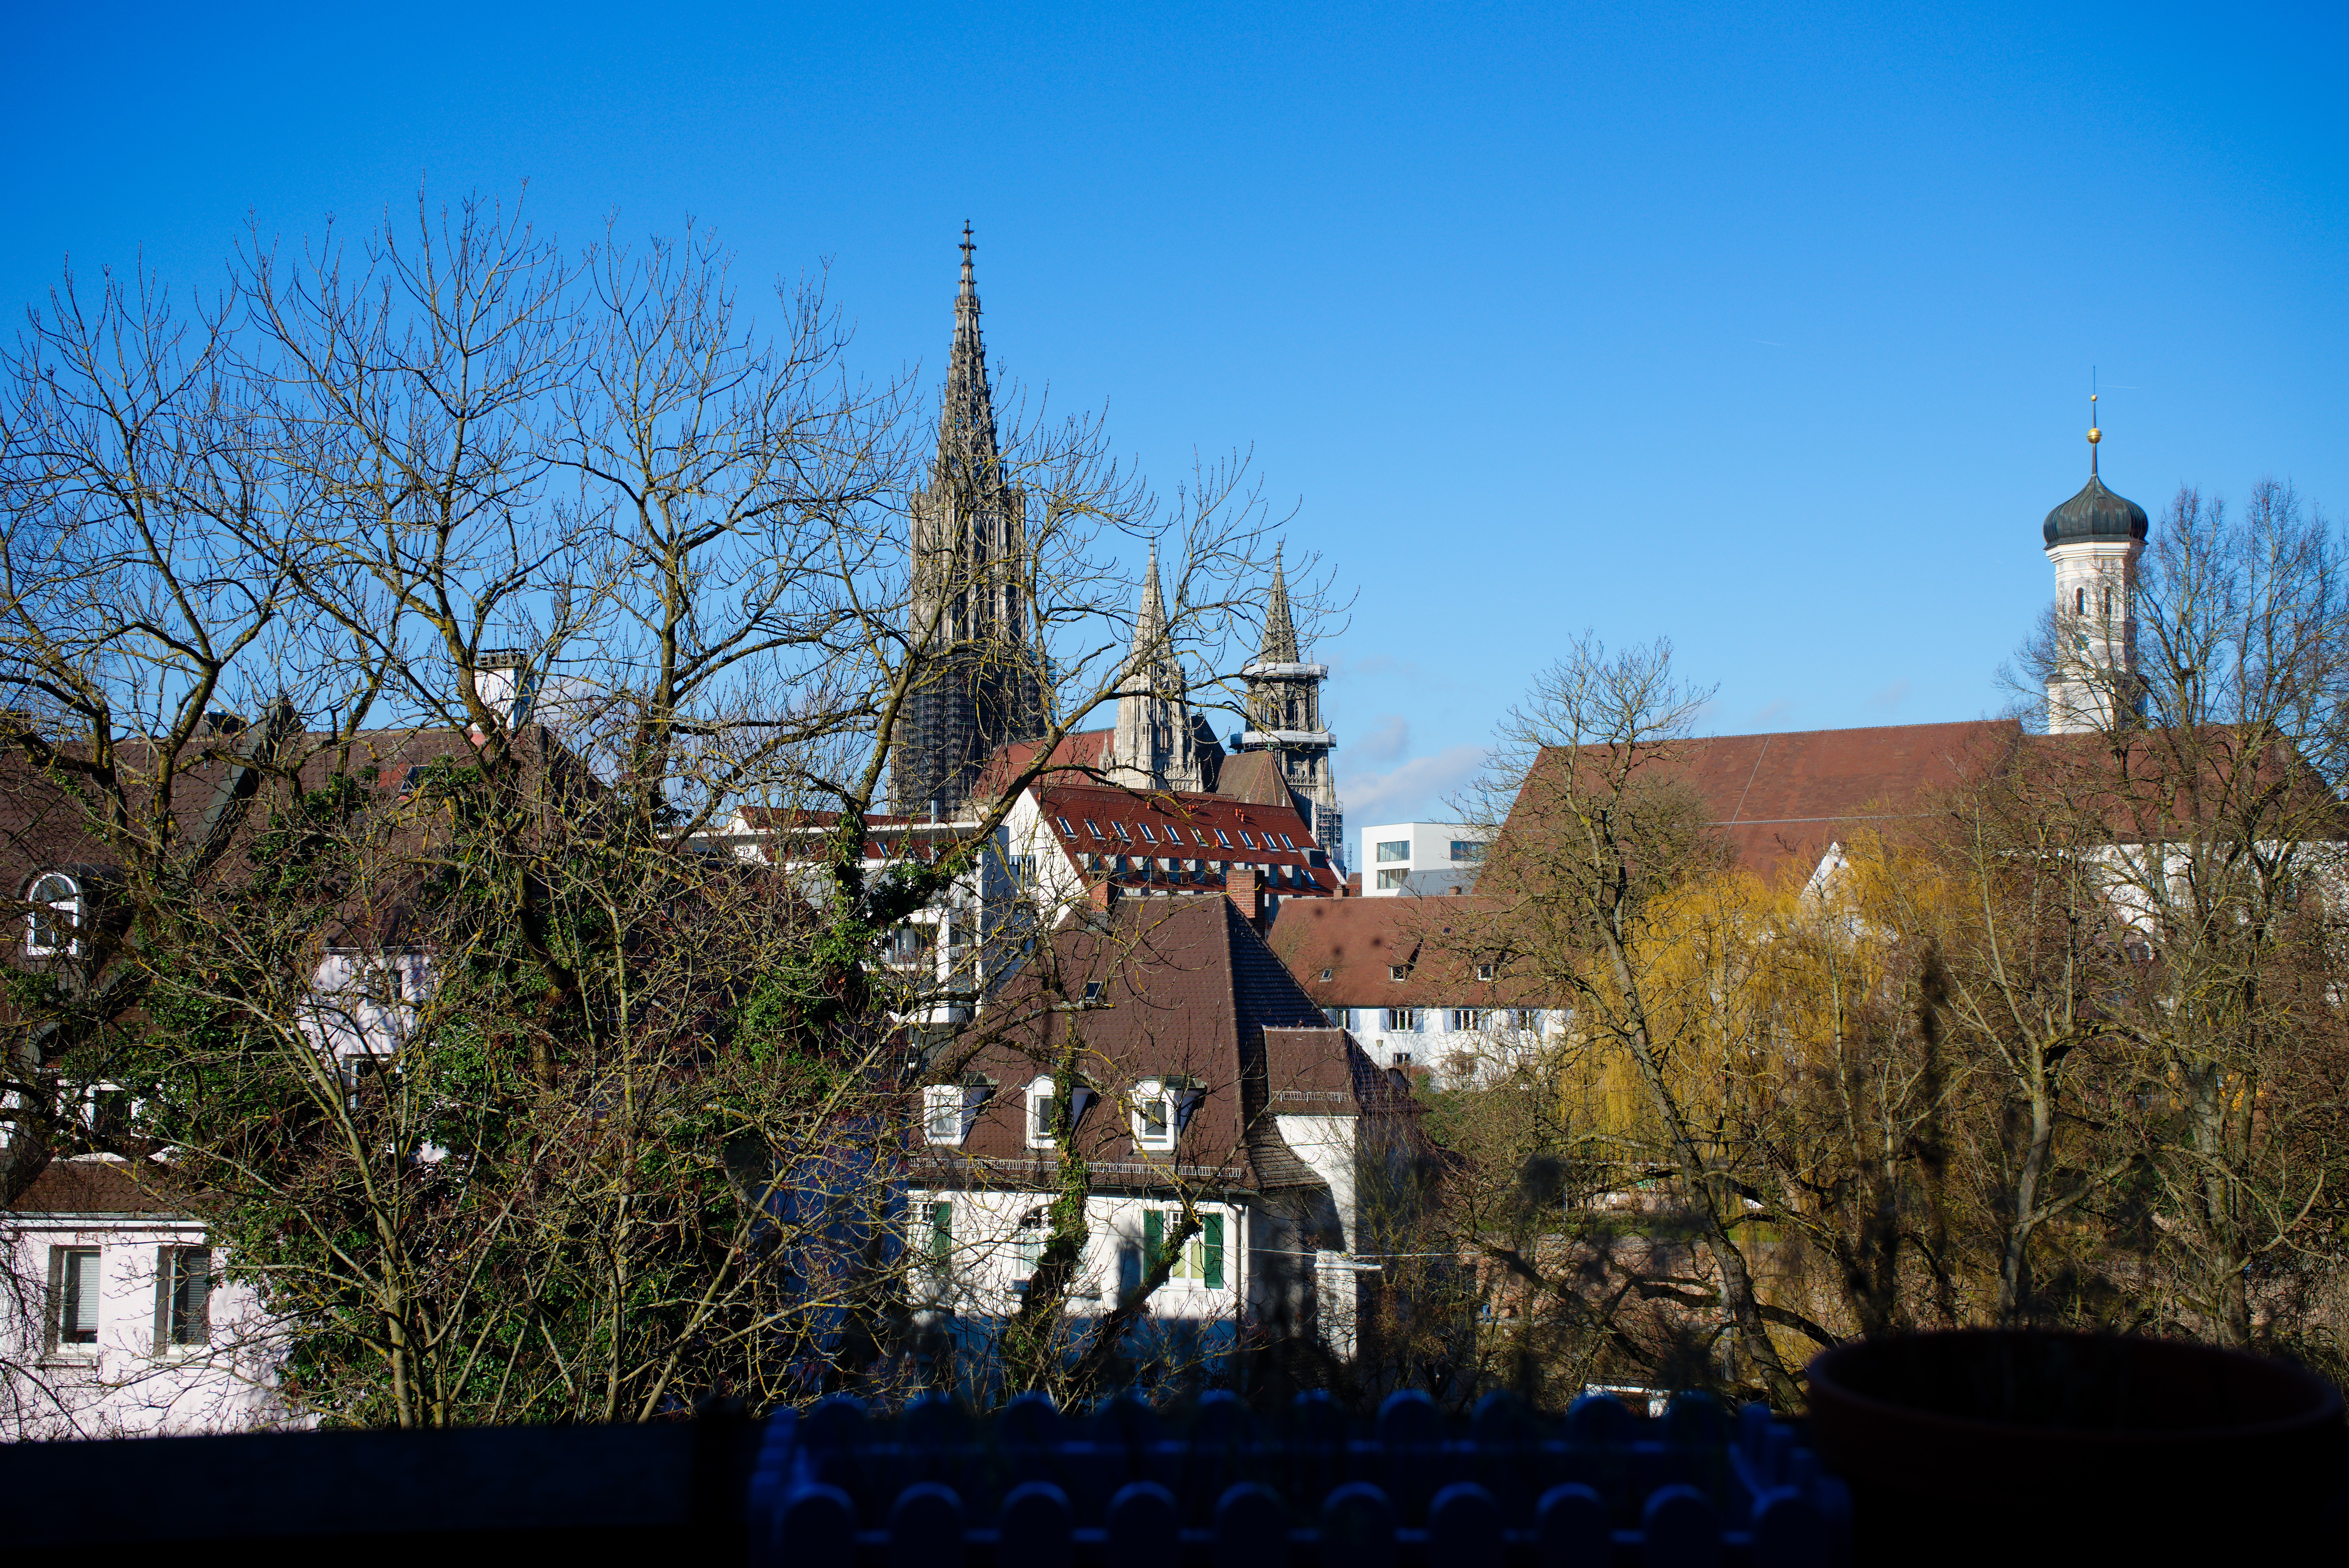
architecture, sky, town, roof, building, chateau, city, high, tower, castle, church, cathedral, city view, great, spire, steeple, estate, dom, roofs, ulm, turrets, onion dome, munster, ulm cathedral, city panorama, holy trinity church, onion helm, sun act